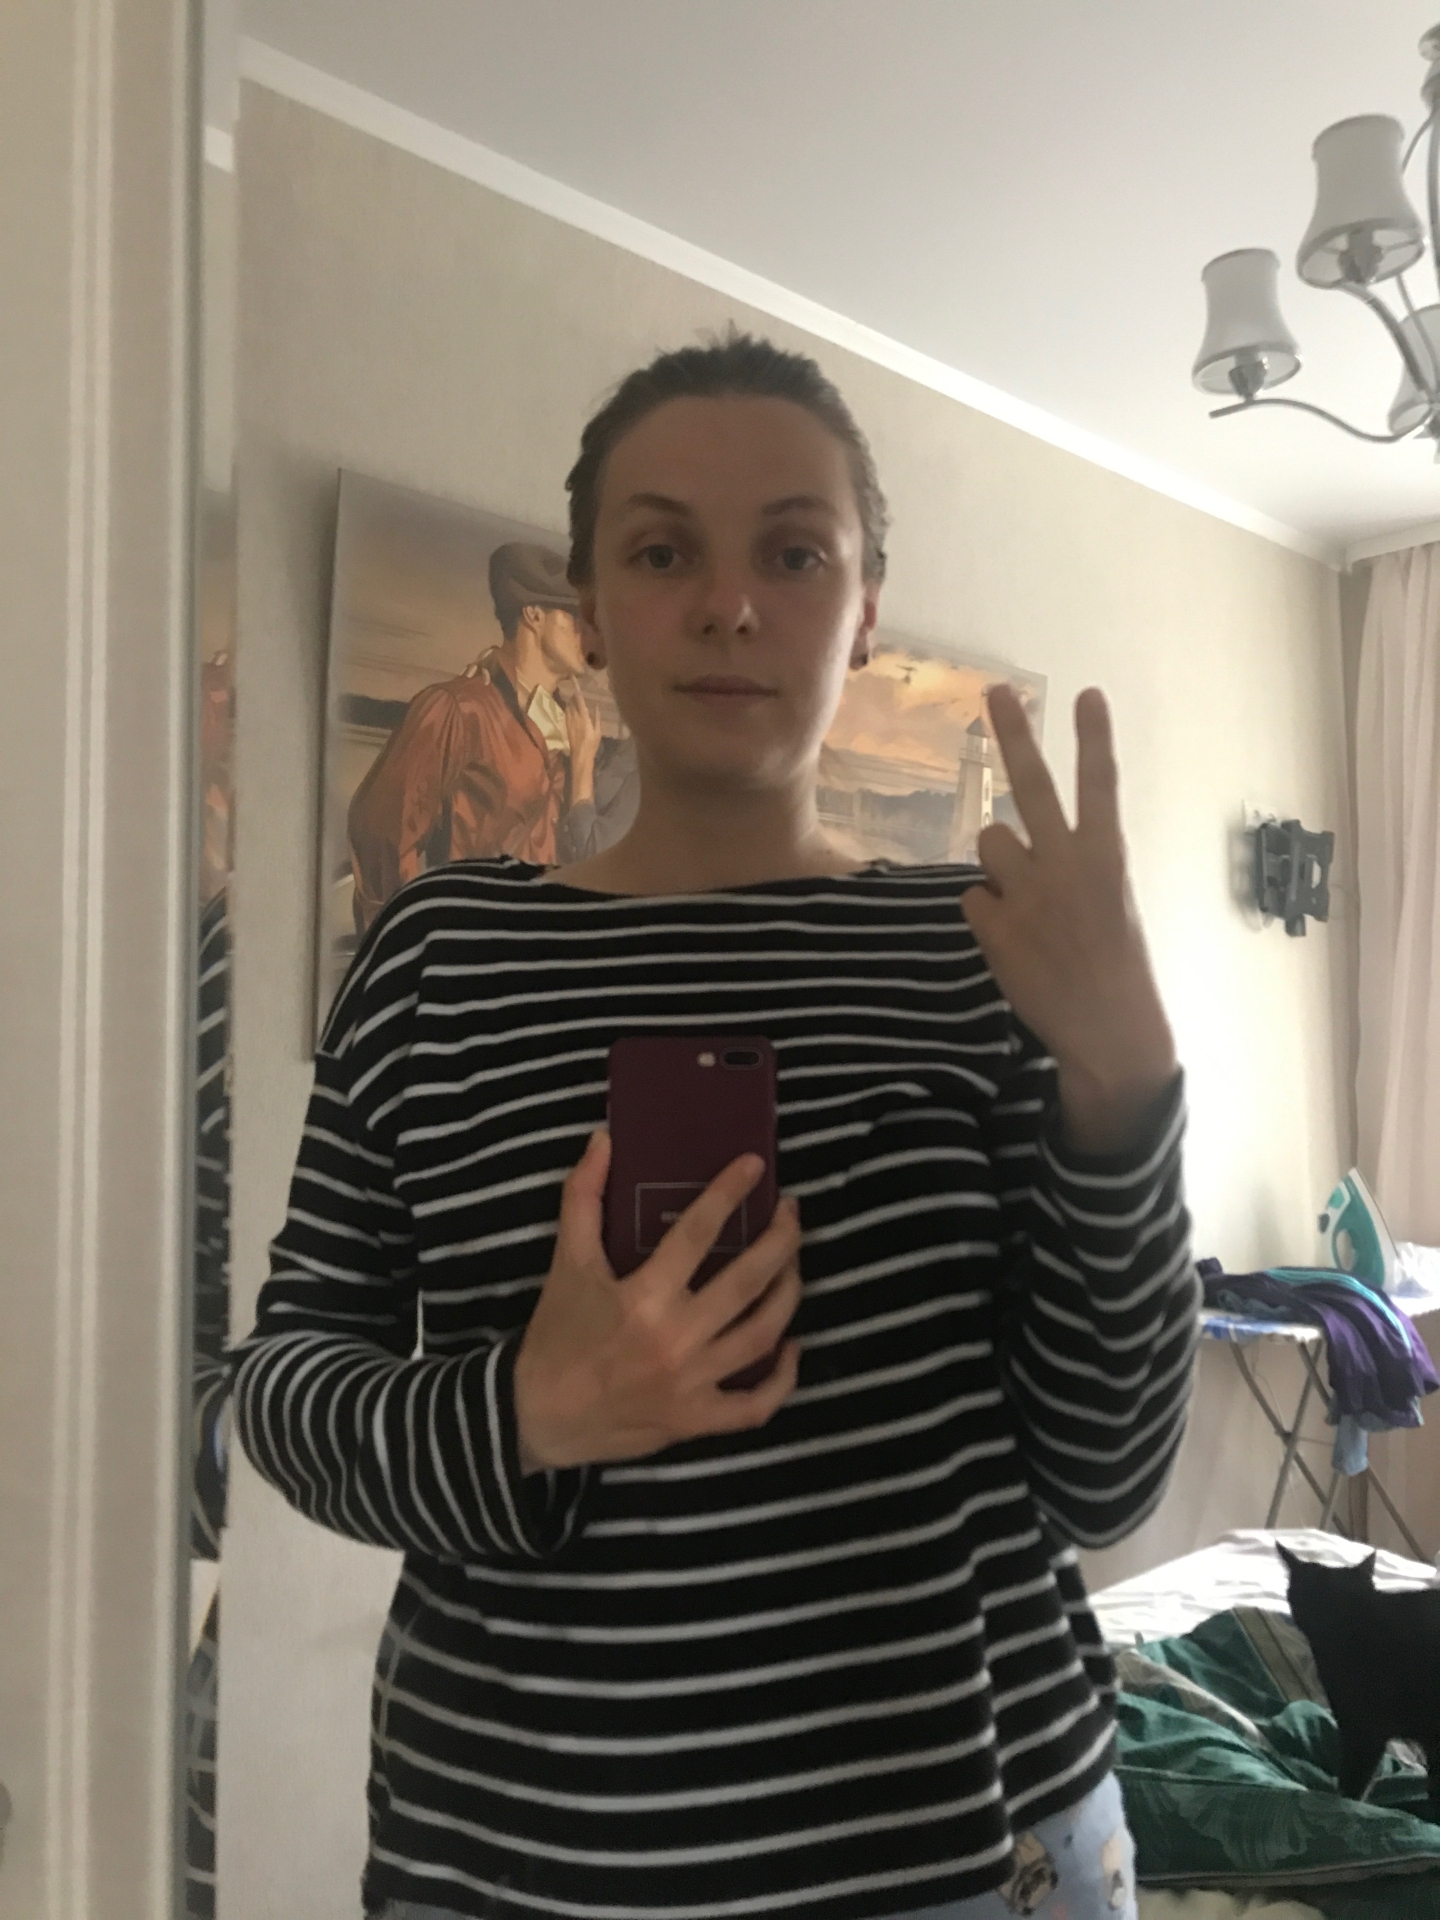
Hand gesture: peace_inverted